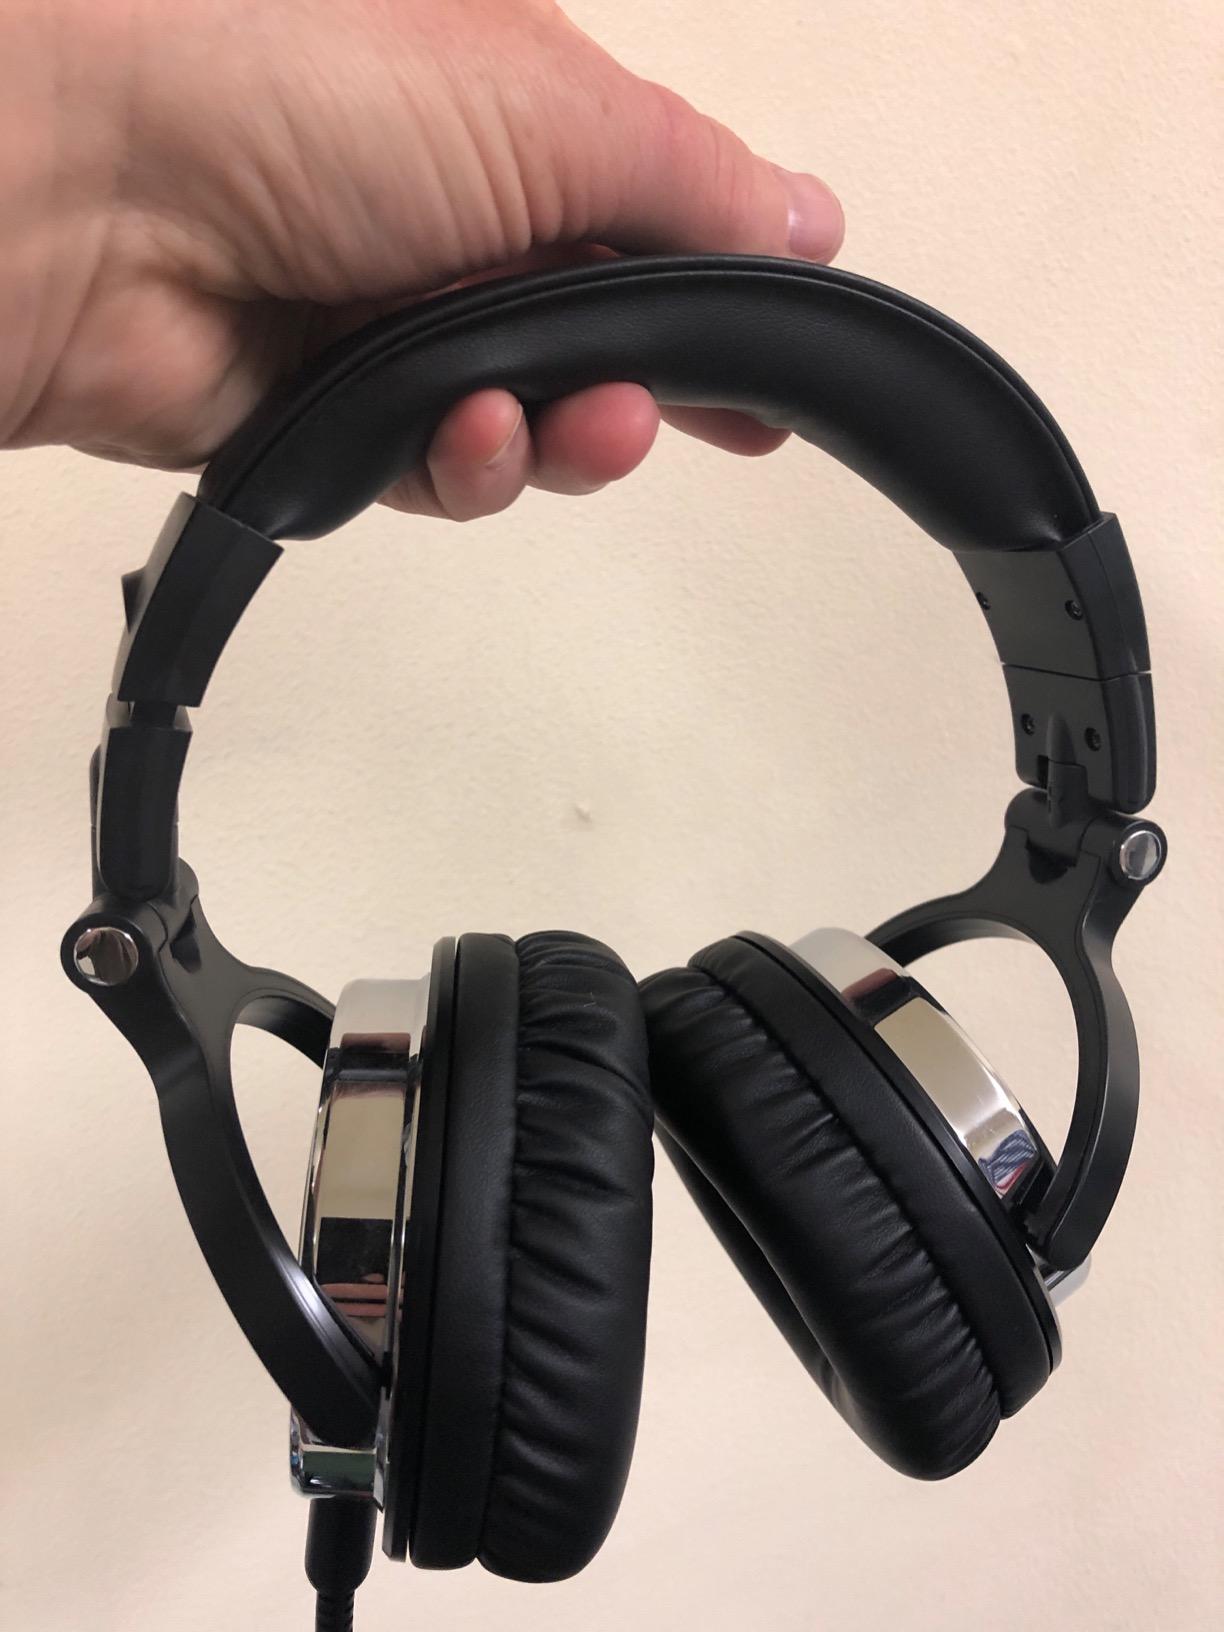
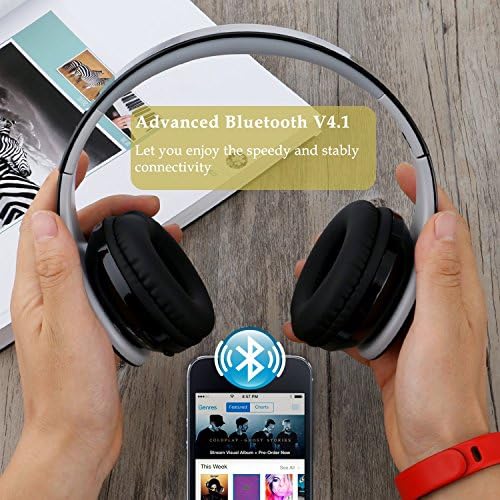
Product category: headphones
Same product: no